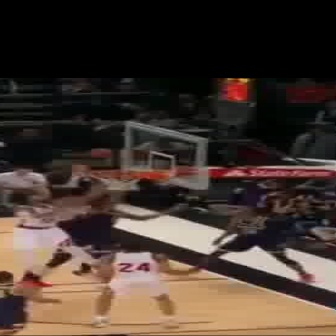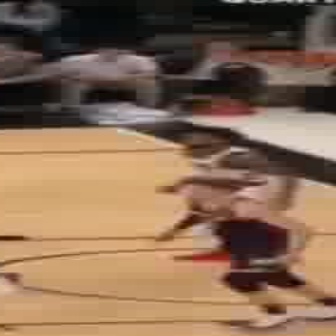
  Please identify the target specified by the bounding box [2,176,112,286] in the first image and locate it in the second image. Return the coordinates in [x_min,y_min,x_max,y_max] format.
Answer: [152,126,289,261]